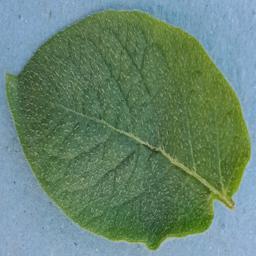
Label: Potato___Healthy